Whirlpool River

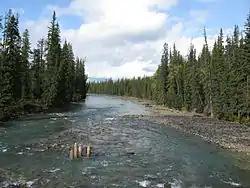
The Whirlpool in Jasper National Park

The Whirlpool River is a short river in Jasper National Park, Alberta, Canada. It is an early tributary of the Athabasca River.